Ivan Trichkovski

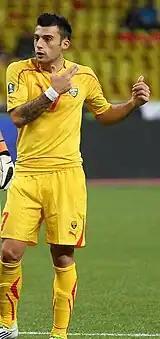
Trichkovski with Macedonia in 2011

Ivan Trichkovski (born 18 April 1987) is a former Macedonian professional footballer who played as a winger or striker. He is currently the general football director of AEL Limassol